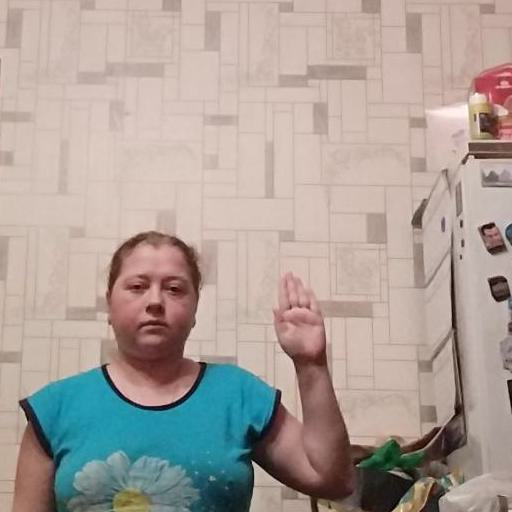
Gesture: stop